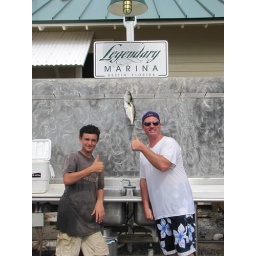
That fish looked a whole lot bitter in the water